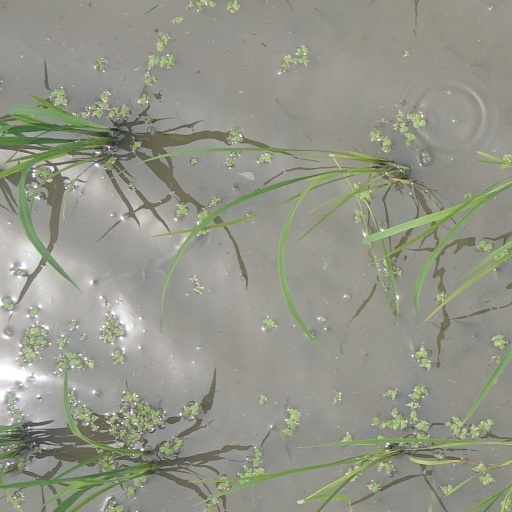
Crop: rice